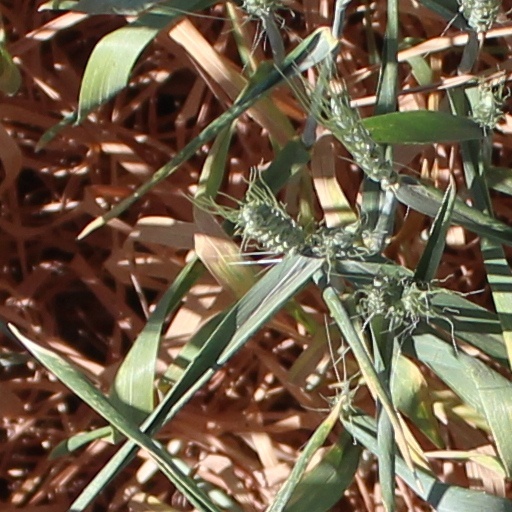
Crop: wheat